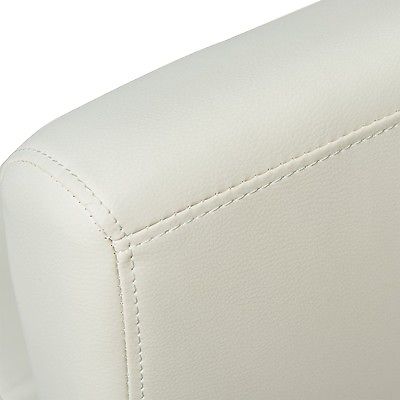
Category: chair